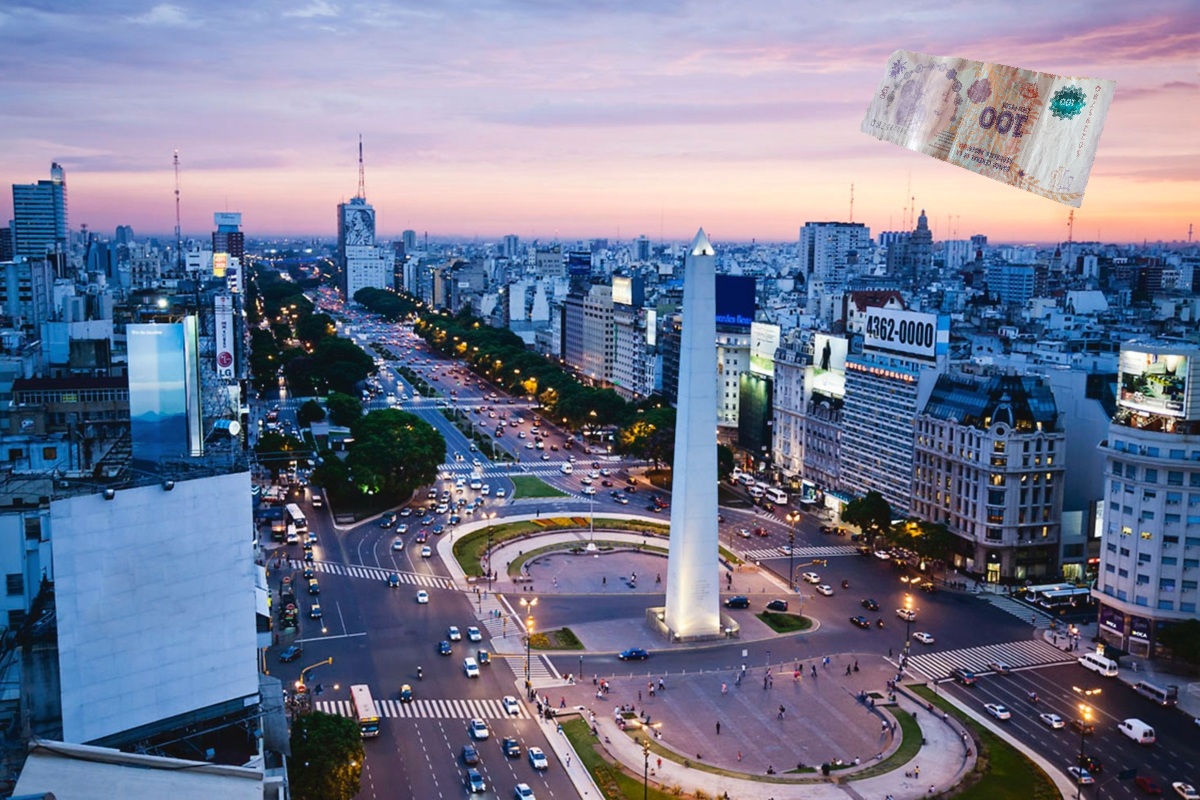
Denominación: 100